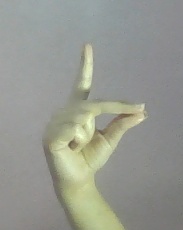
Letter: ta